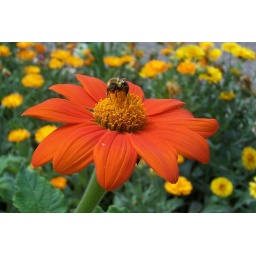
All my flowers in my annual beds were winter sown.